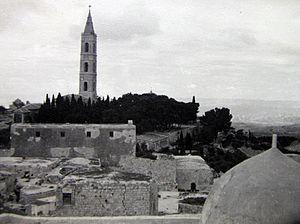
Le monastère de l'Ascension du Mont des Oliviers est un monastère féminin russe orthodoxe situé à Jérusalem au Mont des Oliviers. Il se trouve sous la juridiction de l'Église hors frontières qui a retrouvé l'unité canonique avec l'Église orthodoxe russe en 2007.